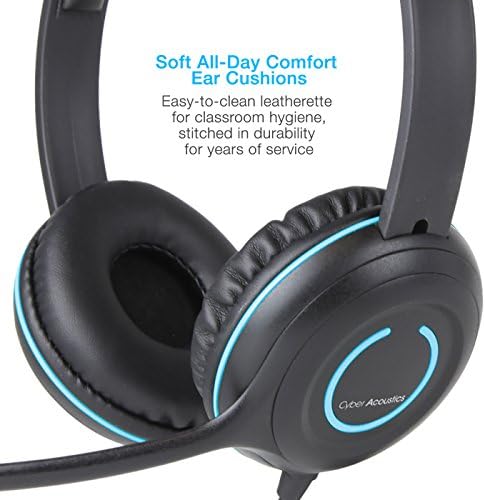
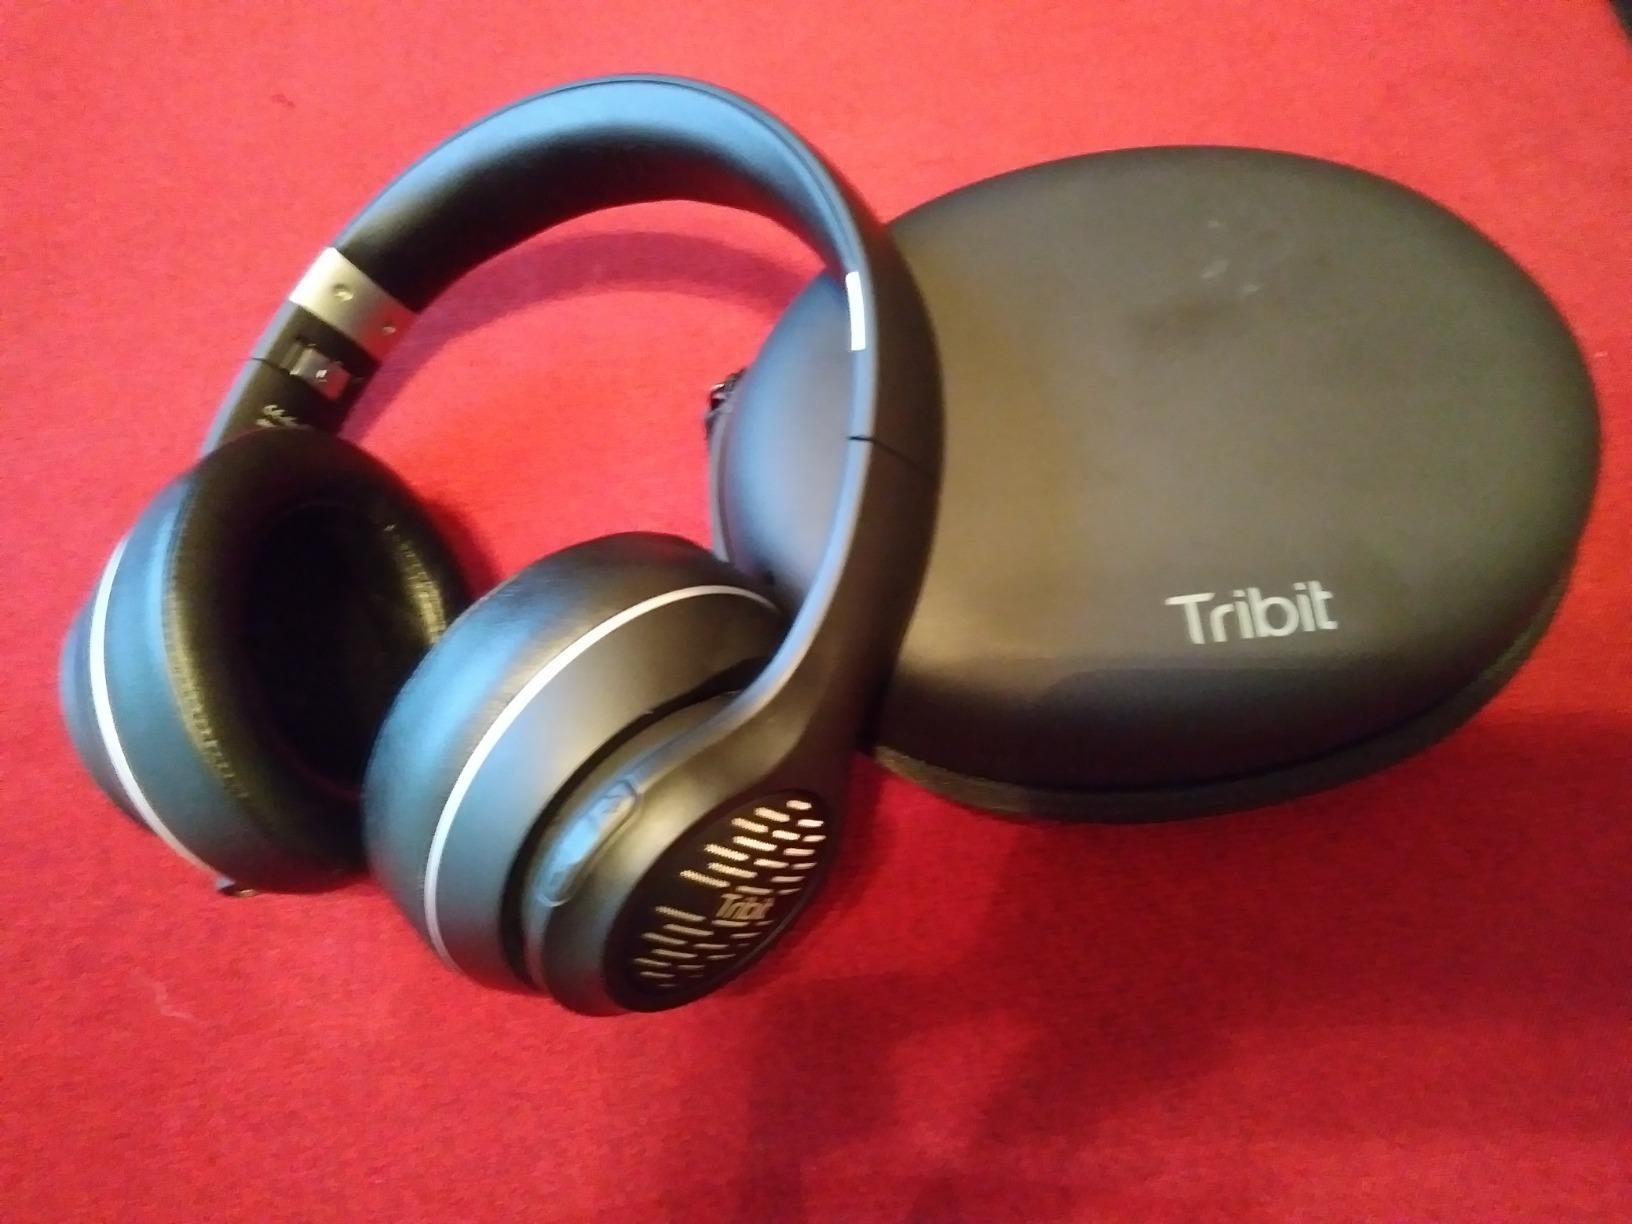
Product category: headphones
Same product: no